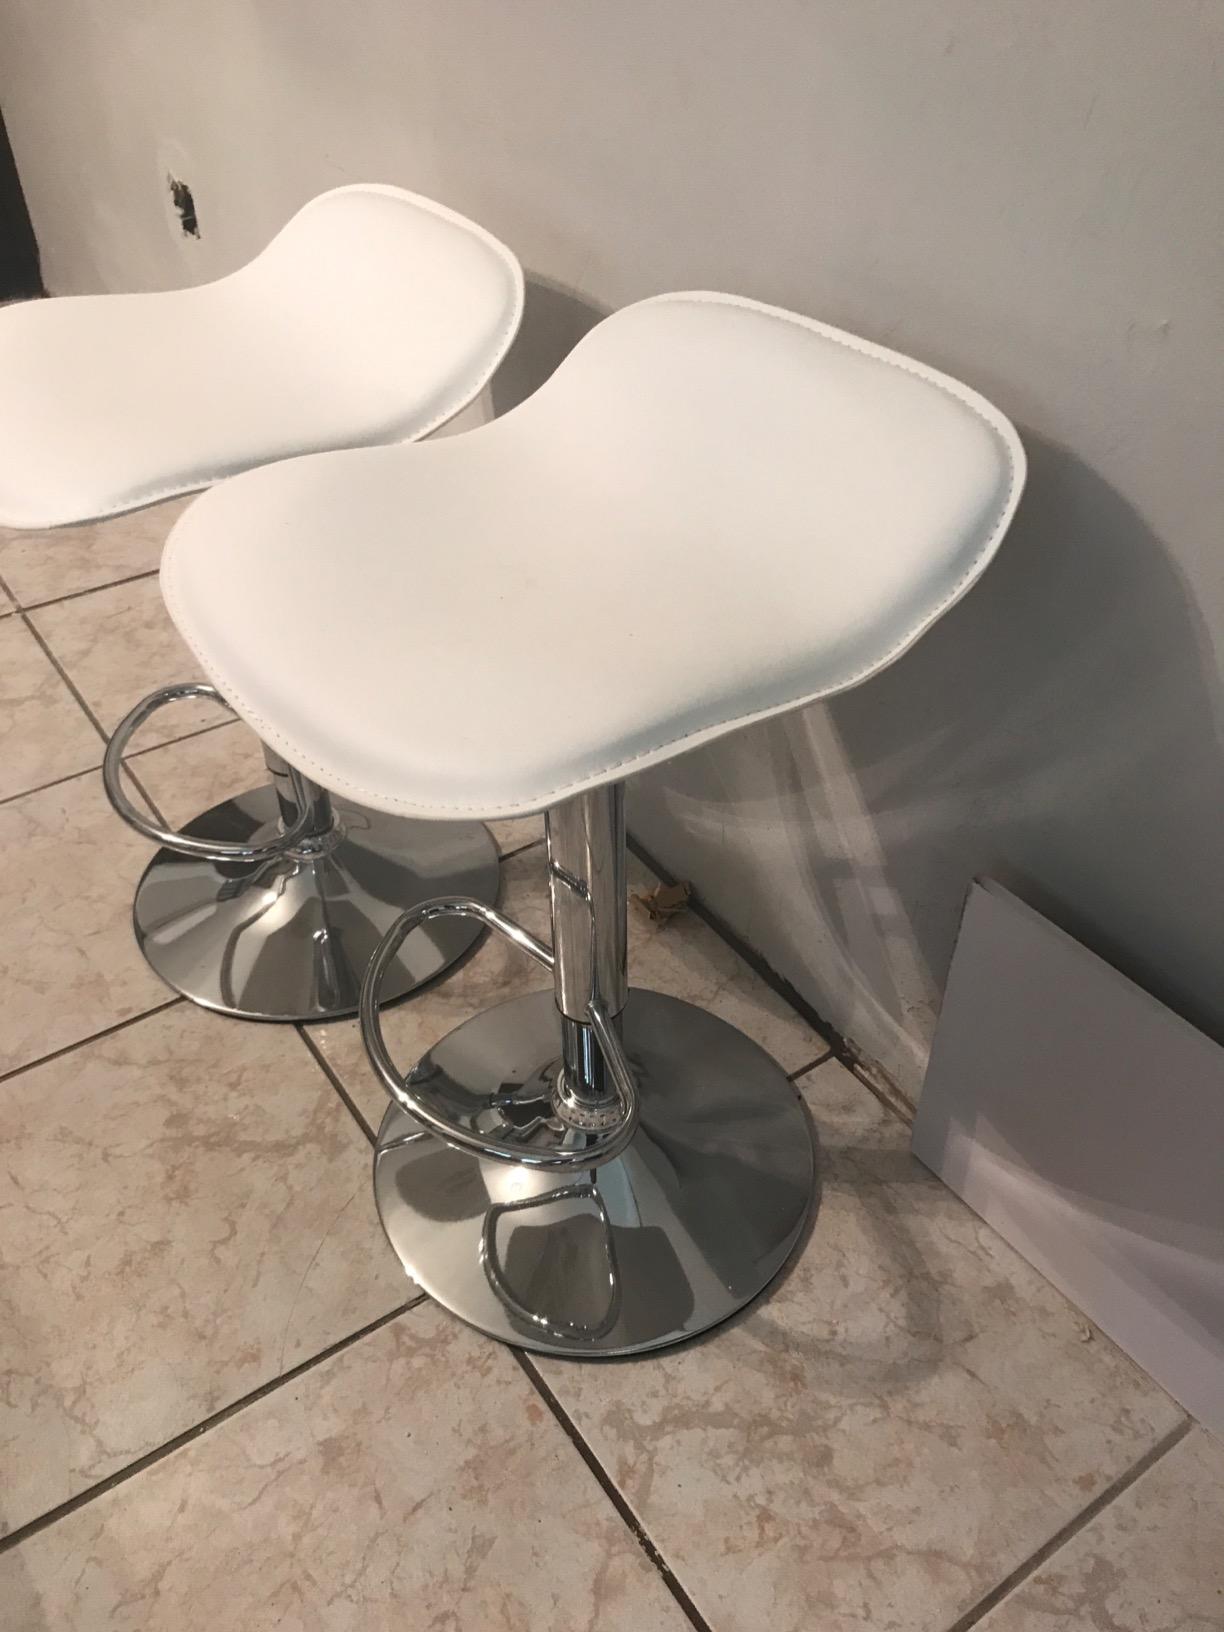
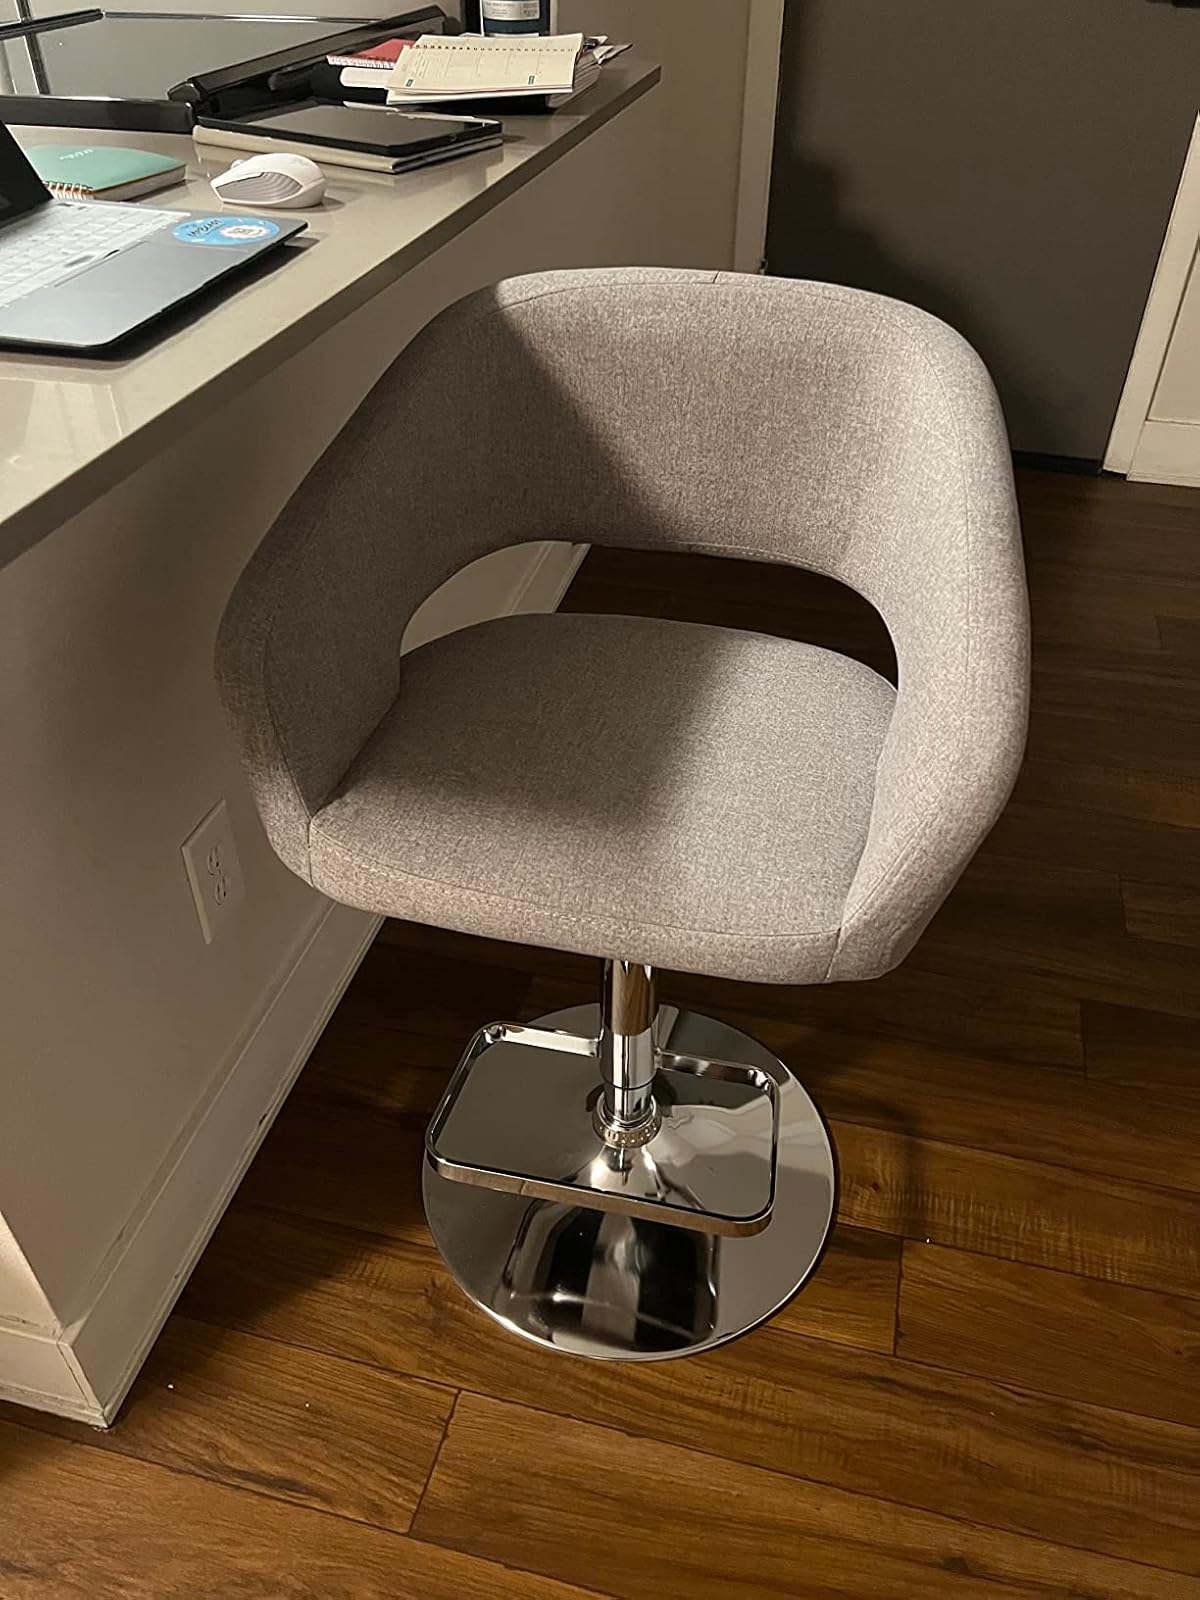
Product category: stool
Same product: no